Ezra Meeker

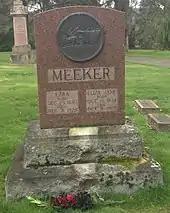
Ezra Meeker's grave, Puyallup, Washington

By 1925, Congress had still not passed an appropriation to mark the Trail. One means of federally sponsored fundraising at that time was to get Congress to authorize a commemorative coin (usually a half dollar) and designate a sponsoring organization to buy the issue at face value from the government and sell it to the public at a premium. Meeker got the idea from a group of Idahoans seeking a coin to further their preservation work at Fort Hall; he arranged a merger of efforts. Beginning in 1925, Meeker pressed for such a half dollar to honor the pioneers and provide money for his efforts, and in April 1926 he appeared before a Senate committee, urging the passage of legislation. Congress obliged, and Coolidge signed the bill on May 17, 1926, at a ceremony which Meeker attended.